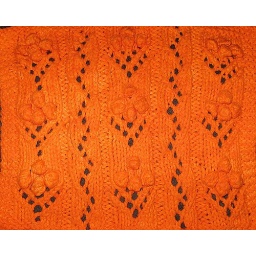
bridal bouquet in orange